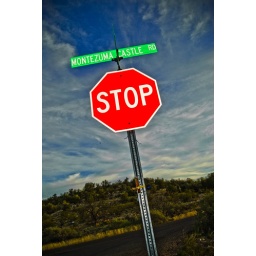
Stop sign along some road in Arizona.